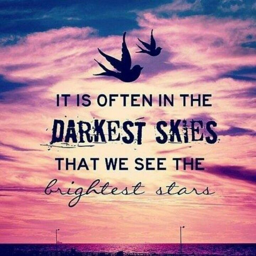
it is often in the darkest skies that we see the brightest stars .